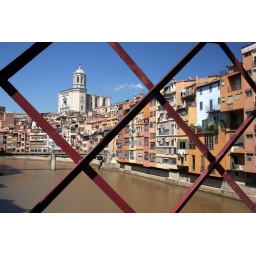
This creaky old bridge crosses the river in Gerona. It provides an interesting place from which to take photos.